Stuart Ashen

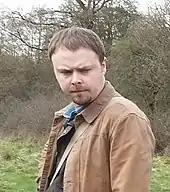
Ashen on the set of "Ashens and the Quest for the Game Child" (2013)

Ashen wrote and starred in "Ashens and the Quest for the GameChild", a feature film released in August 2013, for YouTube's "Geek Week". The film also stars Warwick Davis and Robert Llewellyn, and was produced by the multi-channel network ChannelFlip, in association with The Multiverse. The film was partially paid for through crowdfunding website Indiegogo with contributions totalling at the end of the month, which comprised 41% of the budget. it has been viewed over a million times on YouTube. A remastered and slightly extended edition of the movie was released on DVD and Blu-ray on 14 July 2014. On 2 July 2018, the full film was released on his YouTube channel.